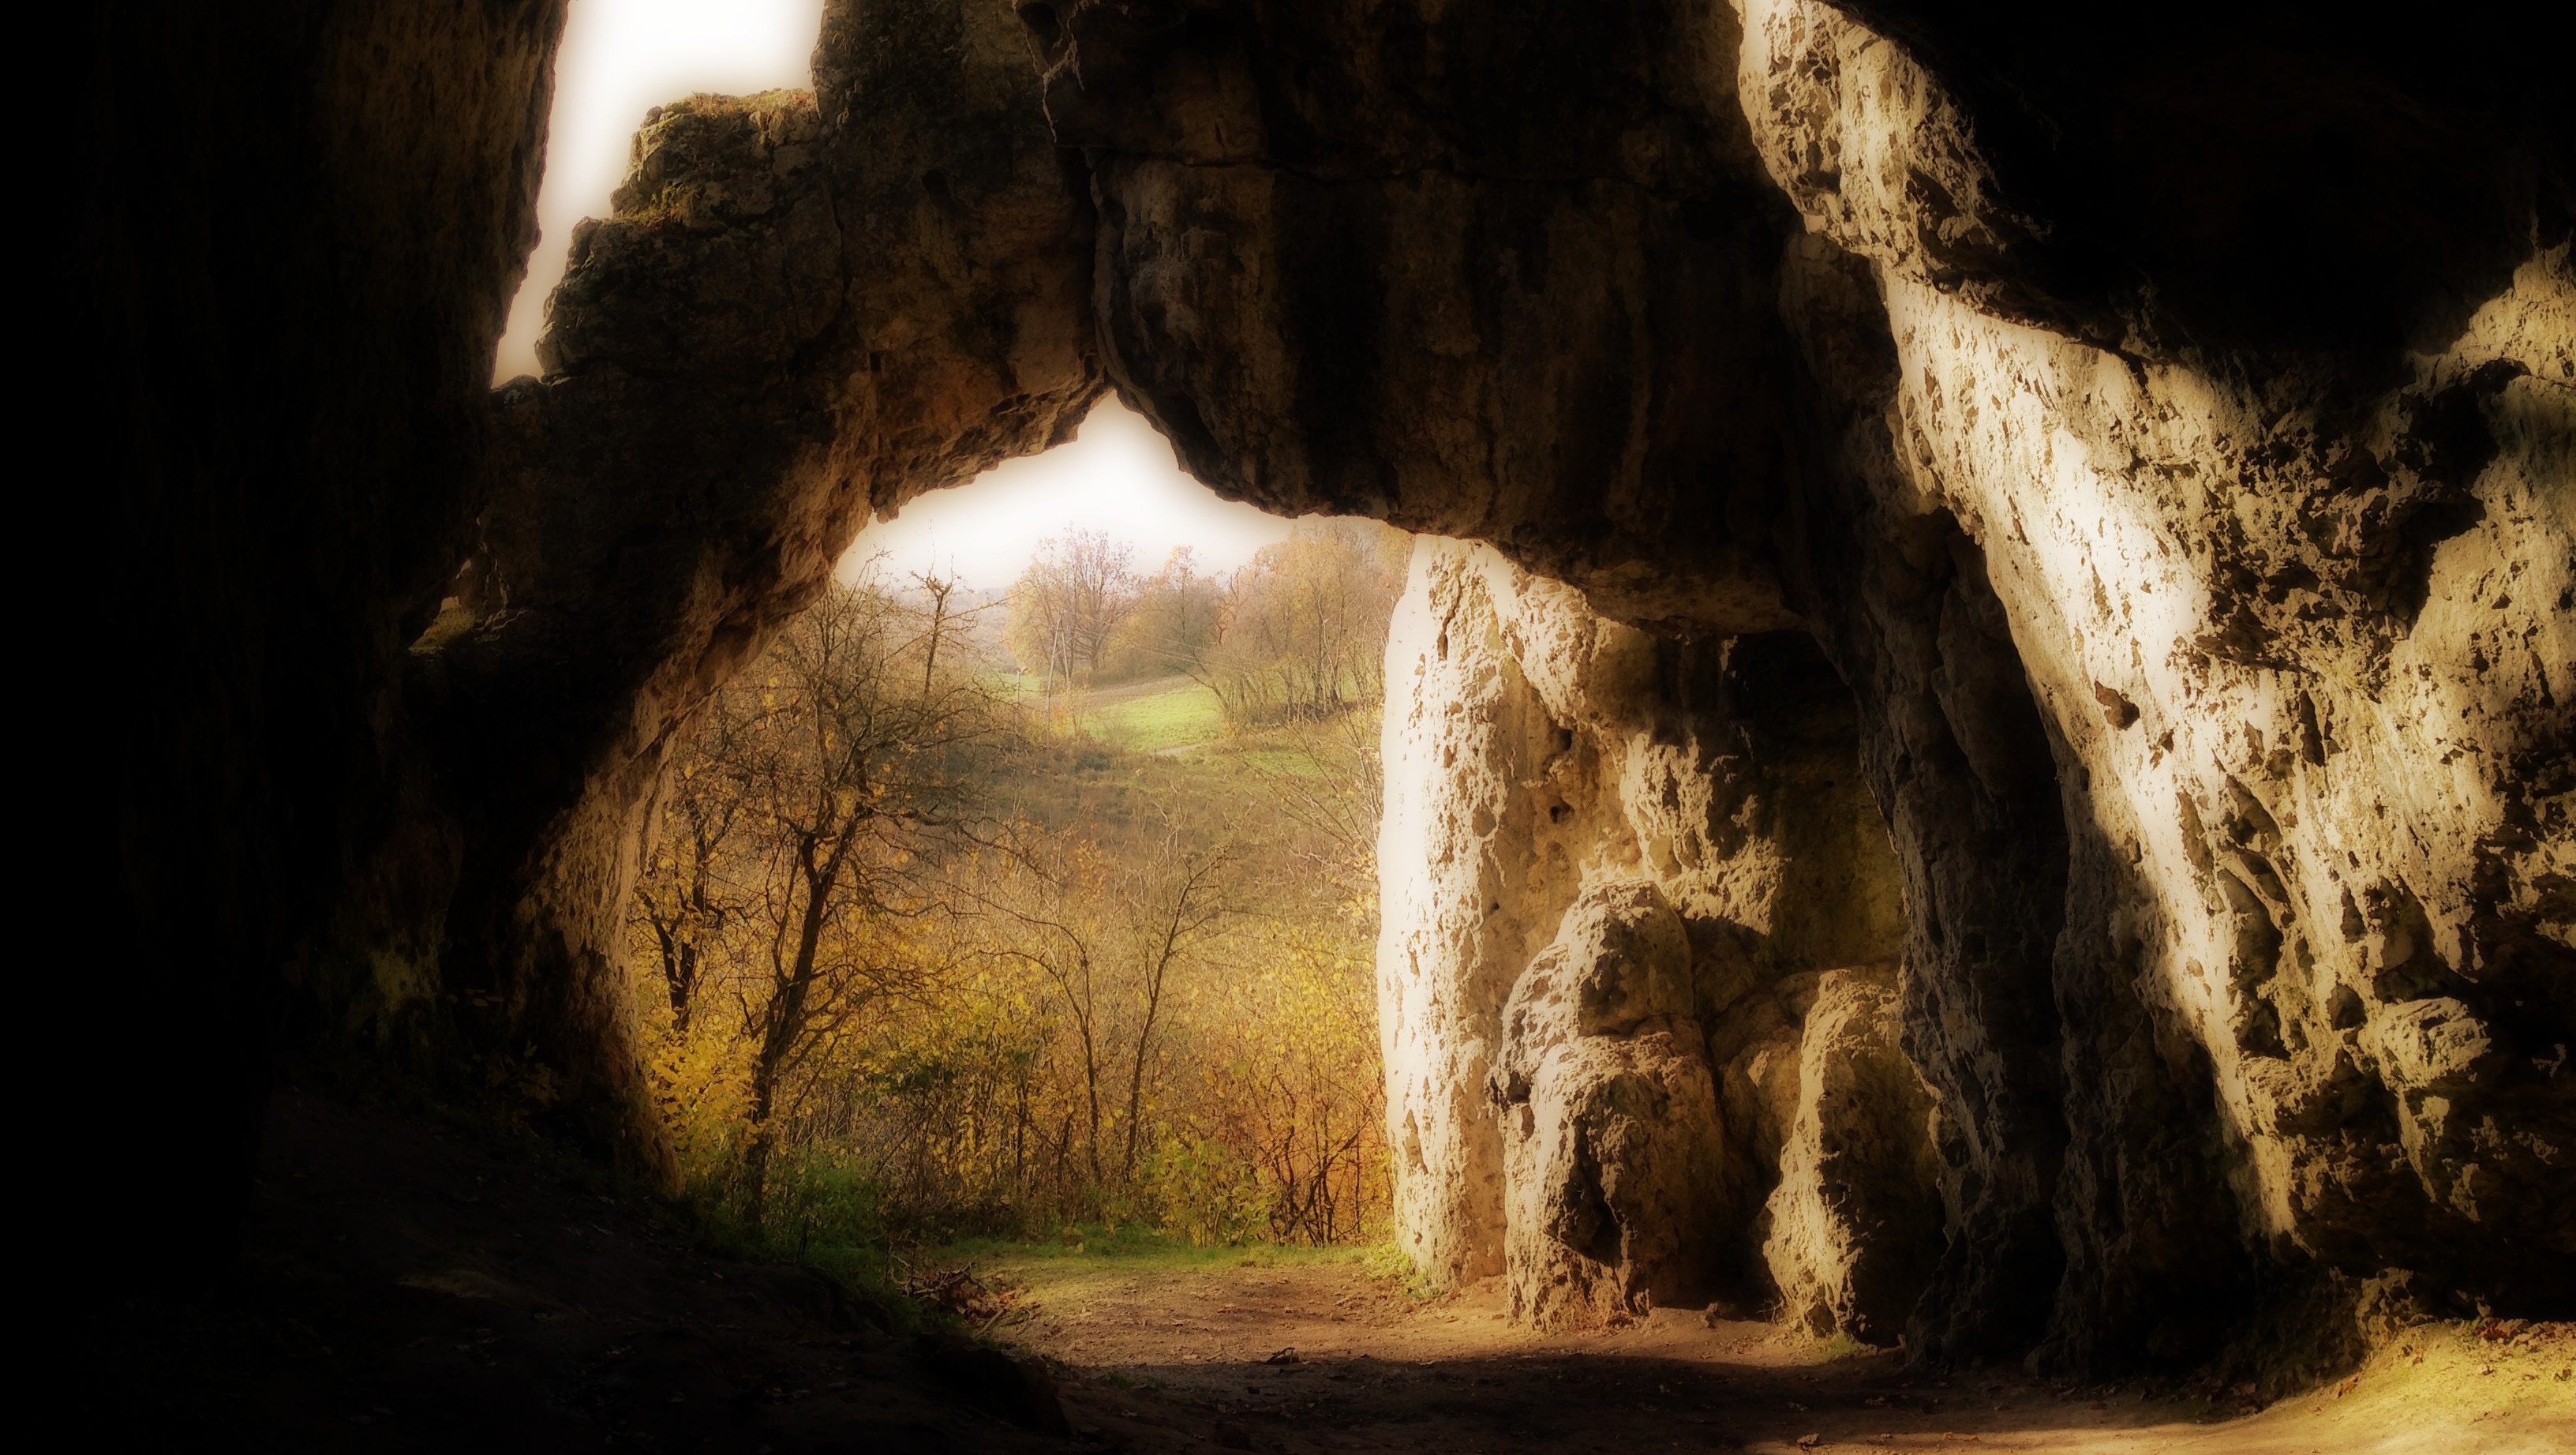
landscape, nature, rock, sunlight, formation, cave, darkness, poland, olkusz, landform, geographical feature